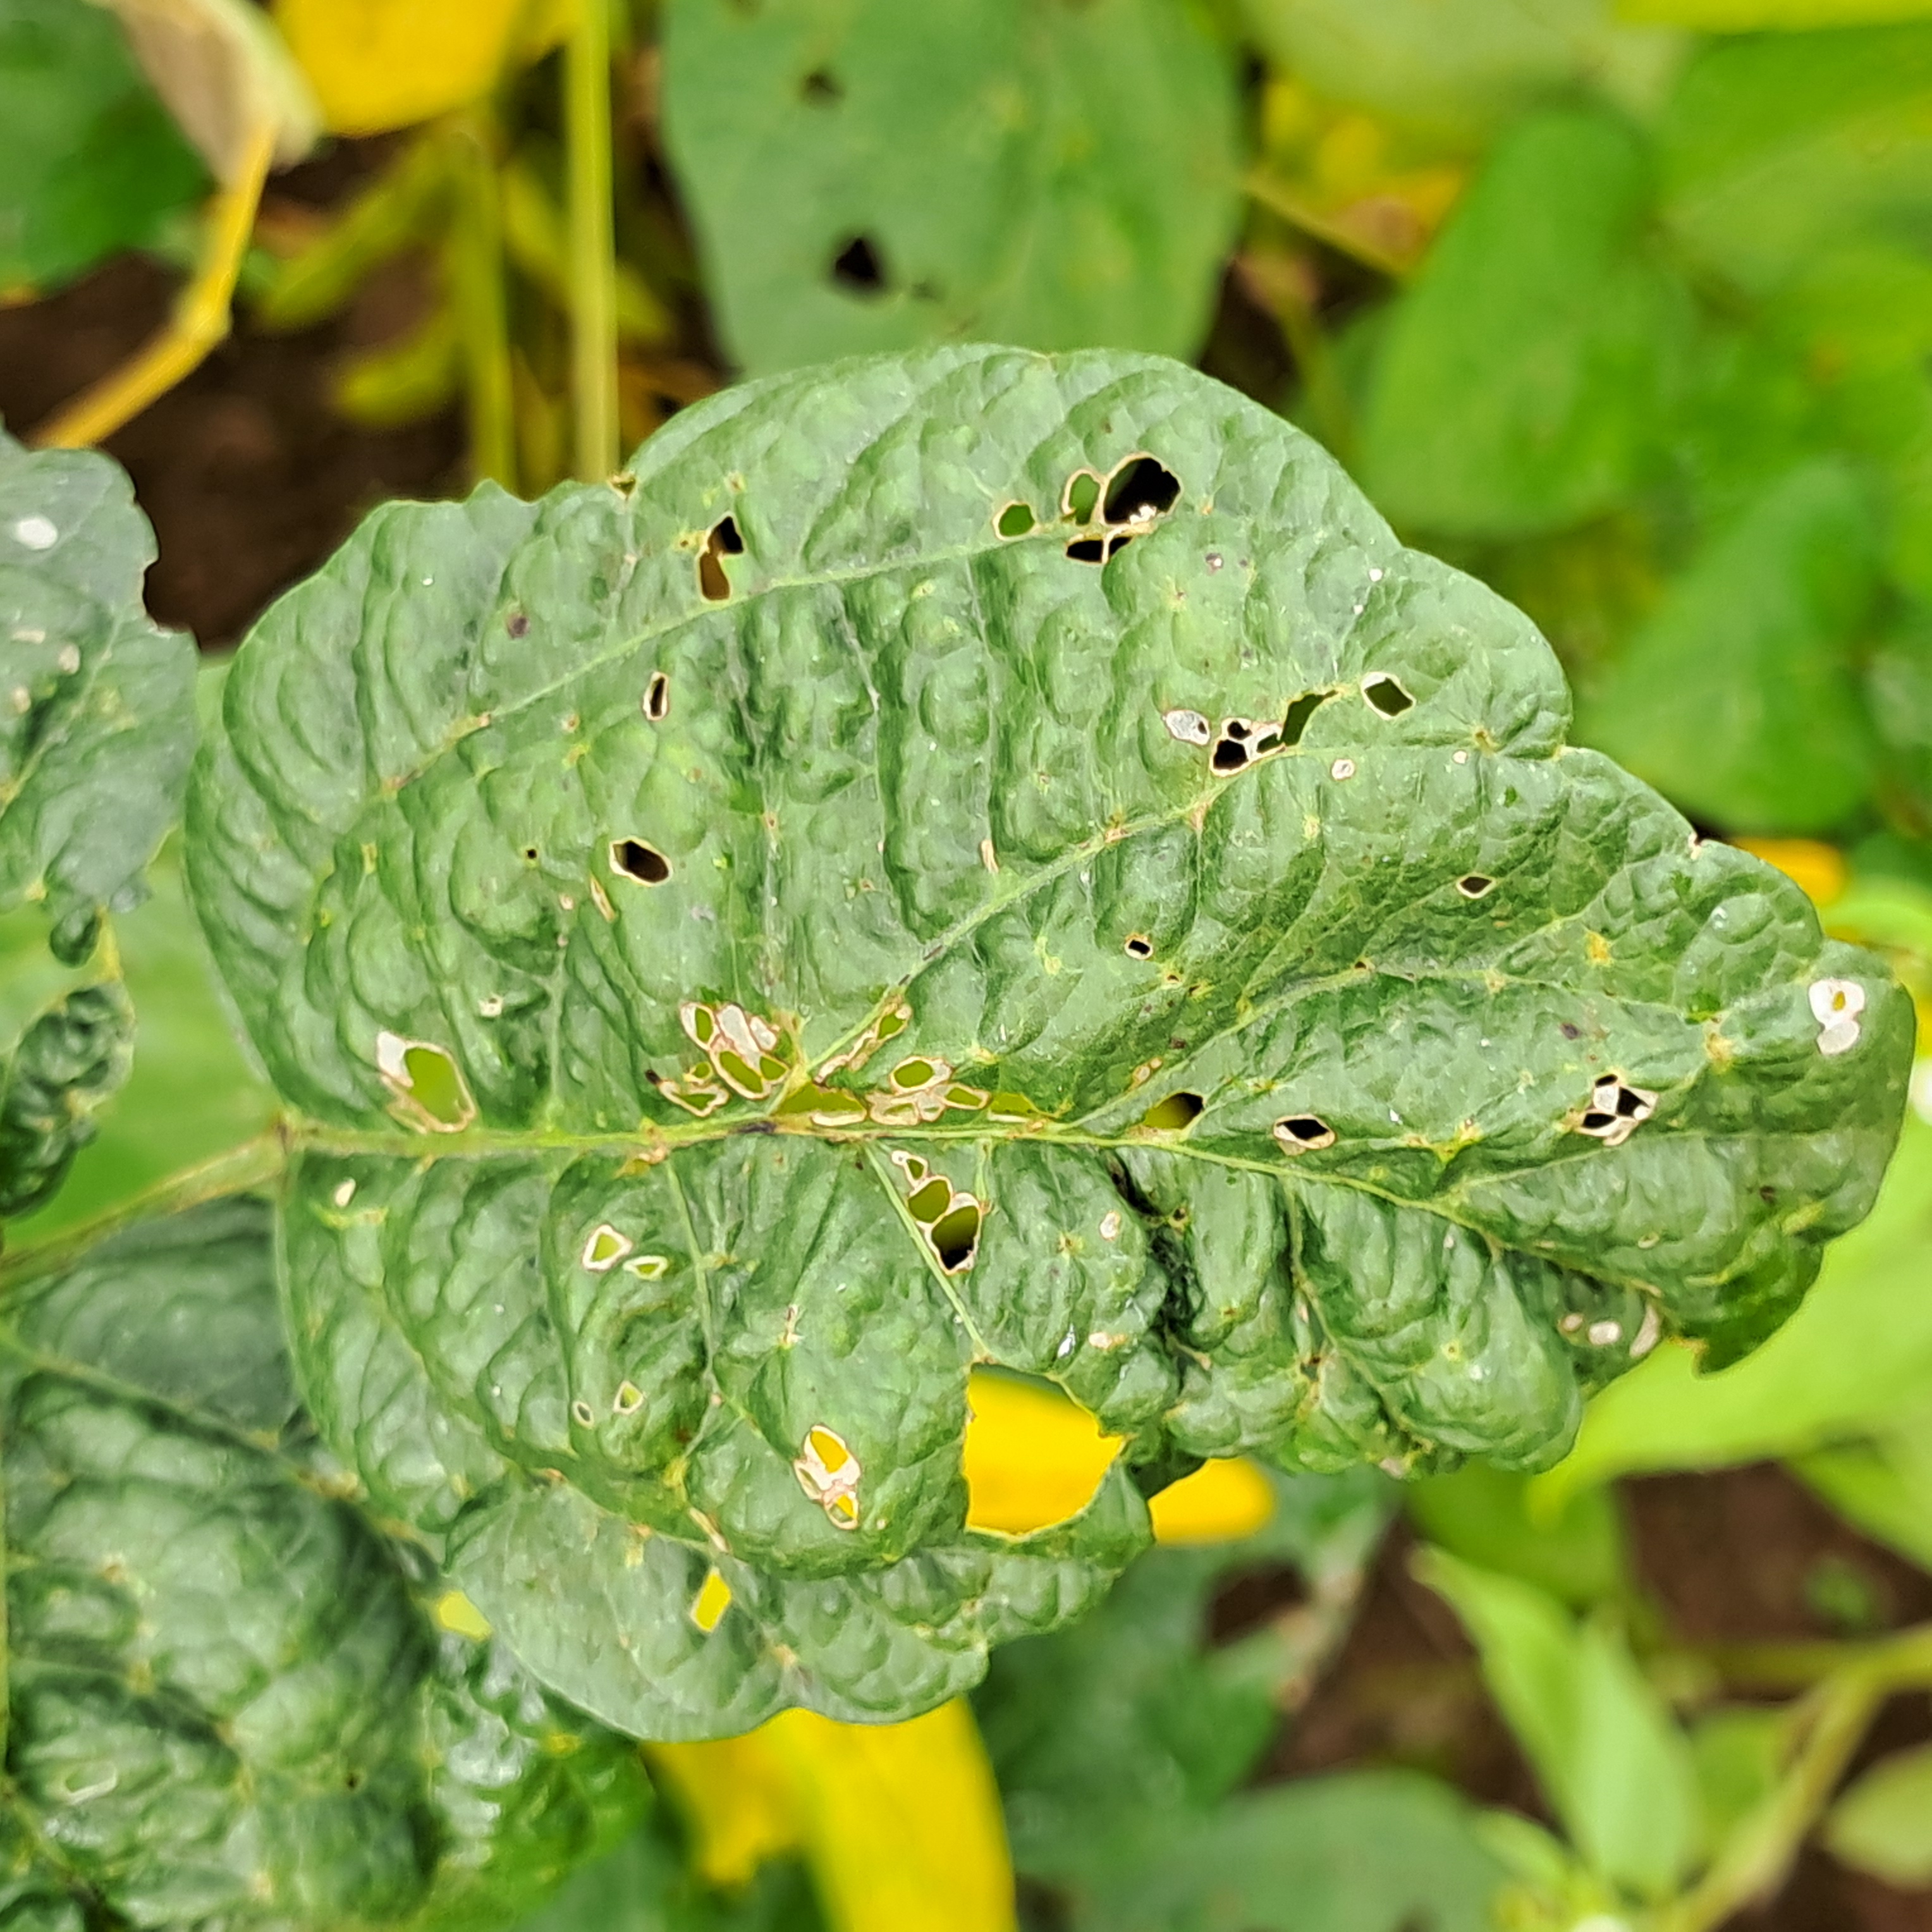
Label: Mosaic